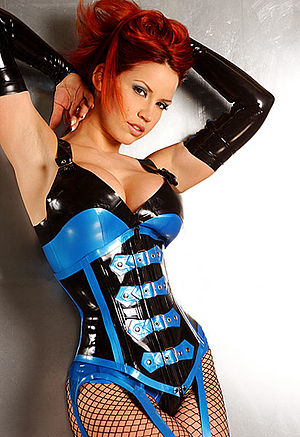
Latex
Eksempel på latextøj.
Latex eller naturgummi er en hvid mælkeagtig emulsion, der tappes gennem snit i barken på de 15-20 m høje kautsjuktræer, eller gummitræer, som vokser i troperne – fortrinsvis i plantager. Af hvert træ kan der gennemsnitlig tappes syv gram latex om dagen. I 100 gram latex er de 30-35 gram kautsjuk, som kan udvindes ved koagulering, inden det videreforarbejdes. Verdensproduktionen af naturgummi forudsiges at stige 4,3 % årligt til 12,5 millioner ton i 2013.